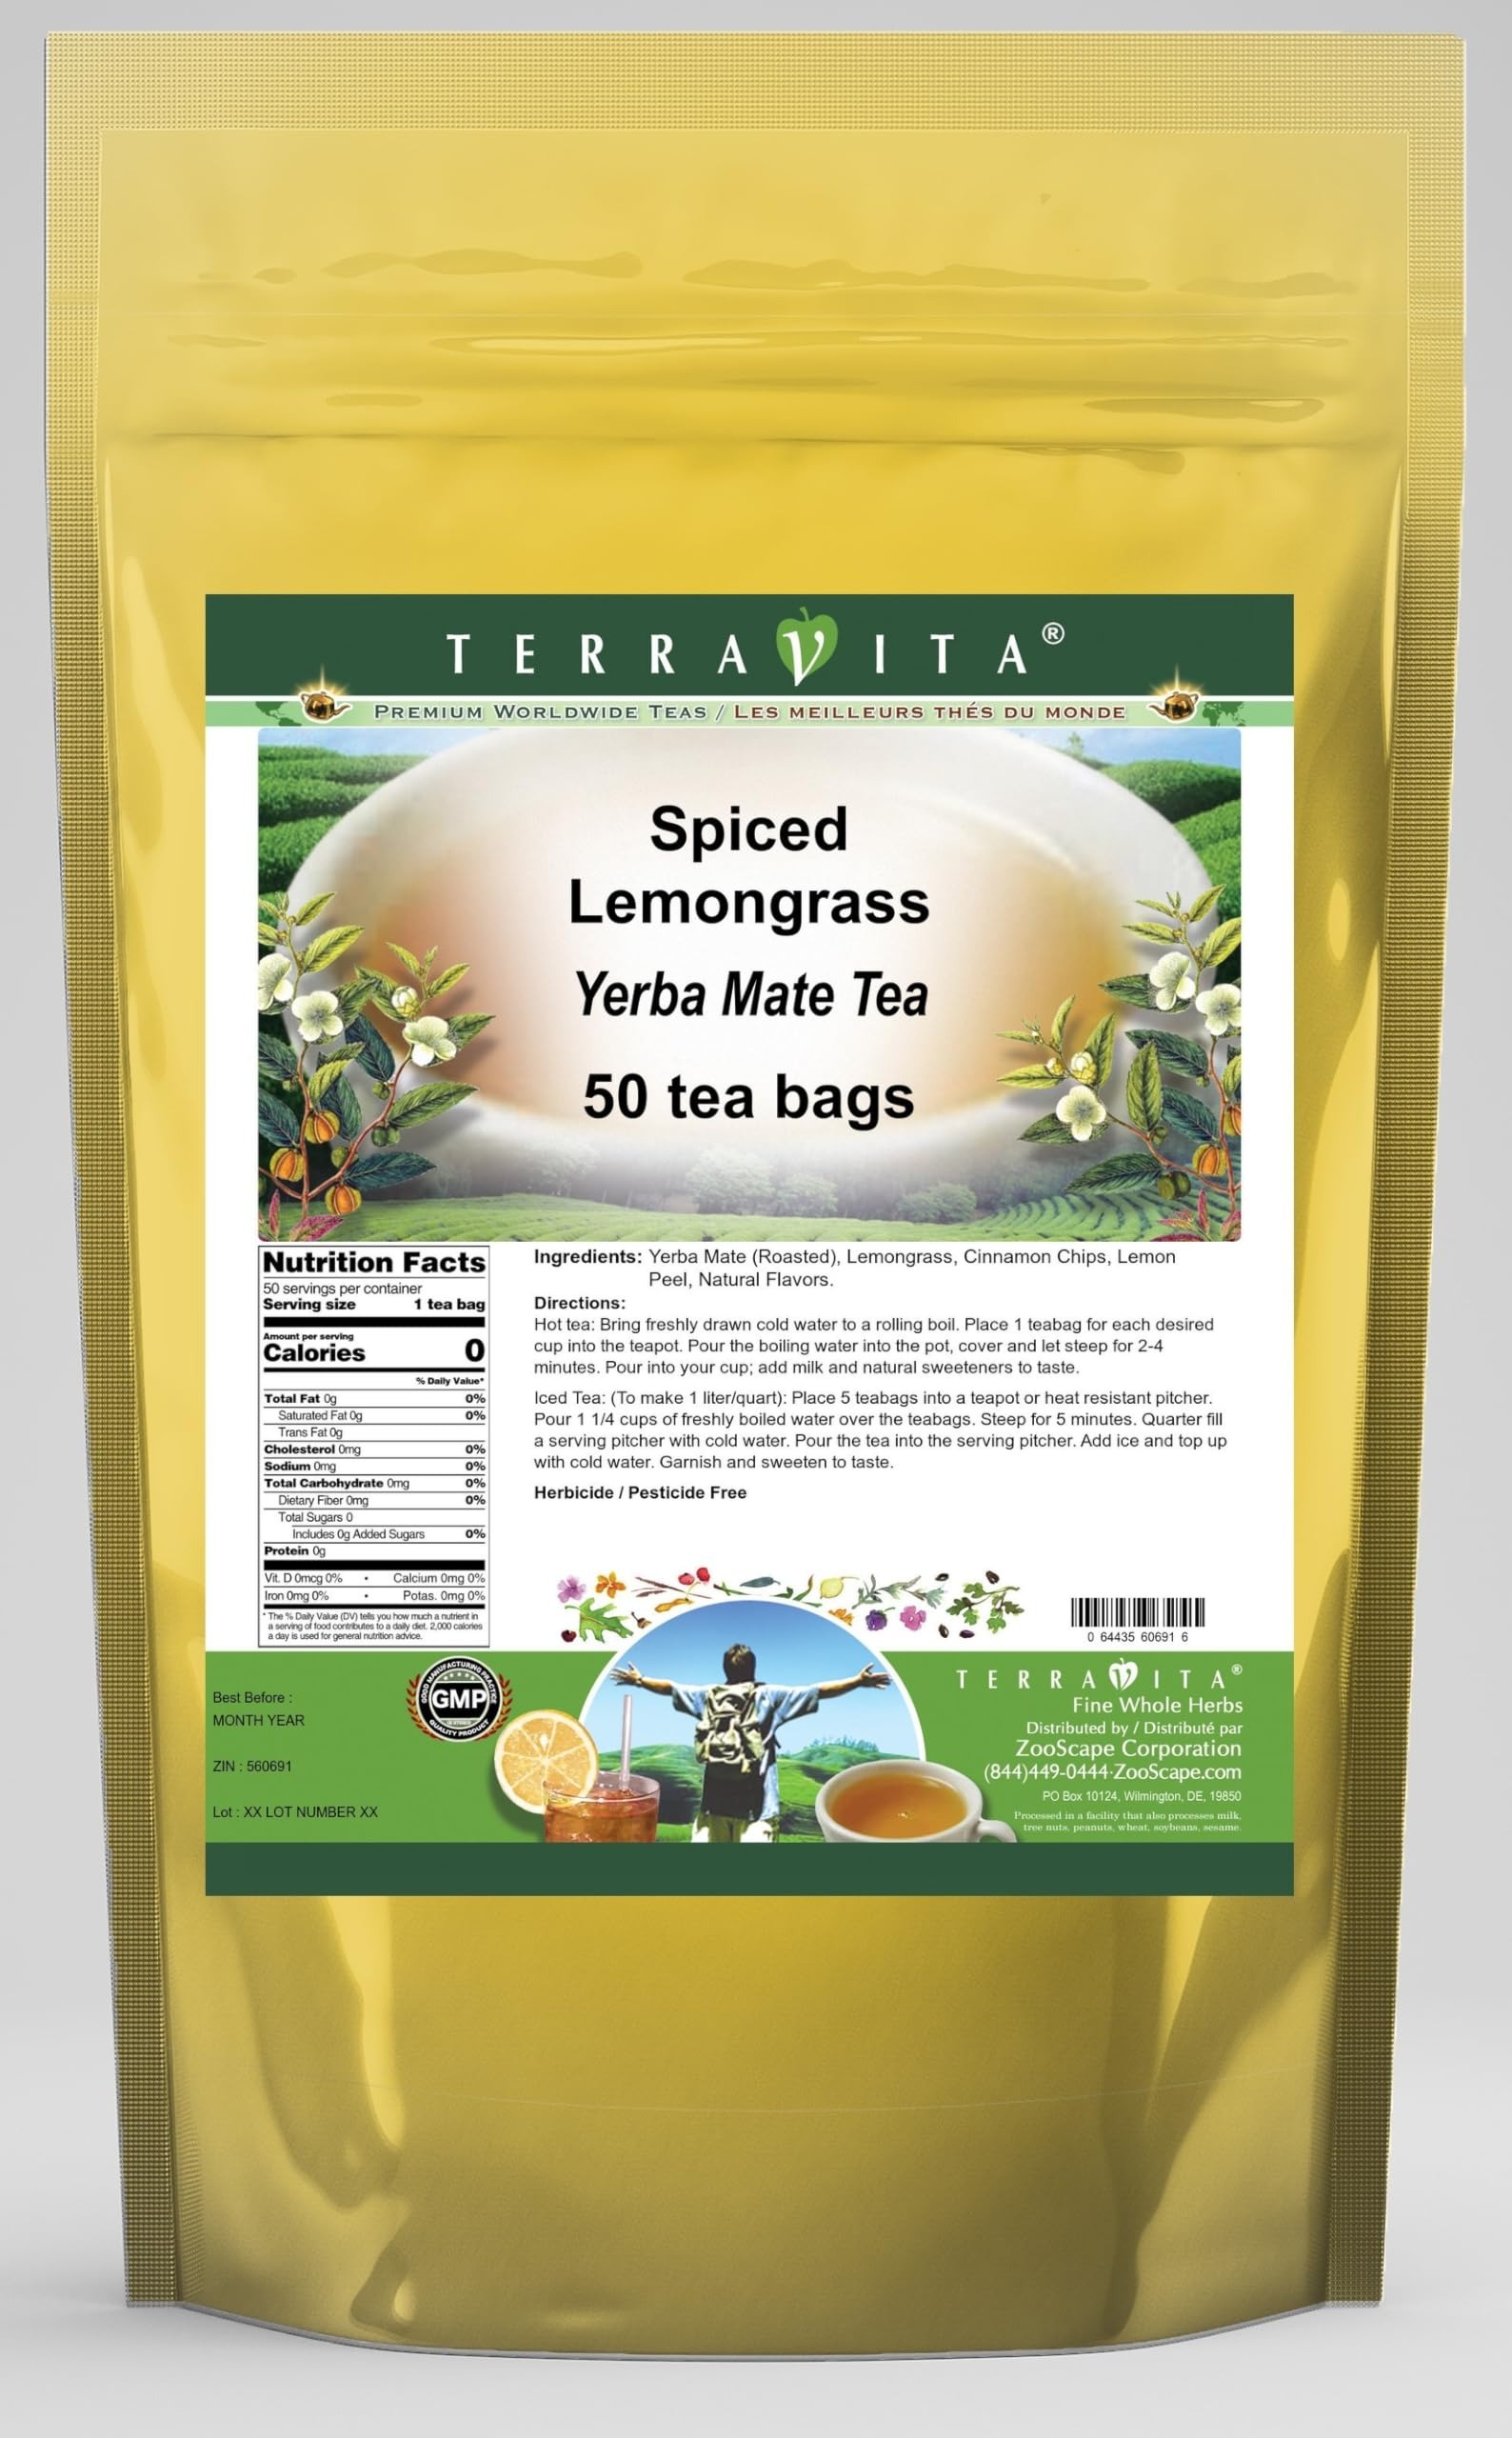
Item Name: Spiced Lemongrass Yerba Mate Tea (50 tea bags, ZIN: 560691) - 3 Pack
Bullet Point 1: Our Spiced Lemongrass Yerba Mate tea is a scrumptuous all-natural flavored Yerba Mate coffee substitute with Lemongrass, Cinnamon Chips and Lemon Peel that will refresh you with its terrific taste! You will enjoy the earthy and acidity-free Spiced Lemongrass aroma and flavor again and again! - Ingredients: Yerba Mate, Lemongrass, Cinnamon Chips, Lemon Peel and Natural Spiced Lemongrass Flavor.
Bullet Point 2: No fillers.
Bullet Point 3: Manufacturer: TerraVita
Bullet Point 4: Size: 50 tea bags
Bullet Point 5: Yerba Mate Tea Bags - Packed in a convenient upright pouch!
Product Description: Our Spiced Lemongrass Yerba Mate tea is a scrumptuous all-natural flavored Yerba Mate coffee substitute with Lemongrass, Cinnamon Chips and Lemon Peel that will refresh you with its terrific taste! You will enjoy the earthy and acidity-free Spiced Lemongrass aroma and flavor again and again! - Ingredients: Yerba Mate, Lemongrass, Cinnamon Chips, Lemon Peel and Natural Spiced Lemongrass Flavor. - Hot tea brewing method: Bring freshly drawn cold water to a rolling boil. Place 1 teabag for each desired cup into the teapot. Pour the boiling water into the pot, cover and let steep for 2-4 minutes. Pour into your cup; add milk and natural sweeteners to taste. - Iced tea brewing method: (To make 1 liter/quart): Place 5 teabags into a teapot or heat resistant pitcher. Pour 1 1/4 cups of freshly boiled water over the teabags. Steep for 5 minutes. Quarter fill a serving pitcher with cold water. Pour the tea into the serving pitcher. Add ice and top up with cold water. Garnish and sweeten to taste. - TerraVita is an exclusive line of premium-quality, natural source products that use only the finest, purest and most potent ingredients found around the world. TerraVita is hallmarked by the highest possible standards of purity, potency, stability and freshness. All of our products are prepared with the highest elements of quality control, from raw materials through the entire manufacturing process, up to and including the moment that the bottles or bags are sealed for freshness and shipped out to you. Our highest possible standards are certified by independent laboratories and backed by our personal guarantee. - TerraVita exists to meet and ensure your family's health and wellness without the harmful effects of chemicals and health products. We strive to make all of our products affo
Value: 150.0
Unit: Count

Price: 93.46